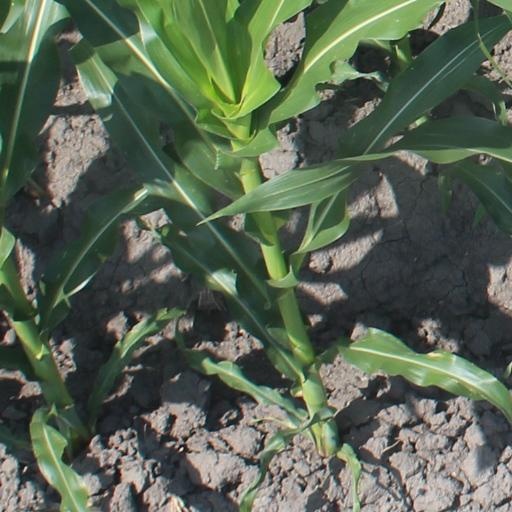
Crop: maize; corn